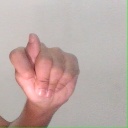
अक्षर: ट